Carmen Alto District

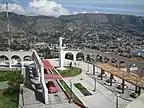

Carmen Alto District is one of fifteen districts of the province Huamanga in Peru.